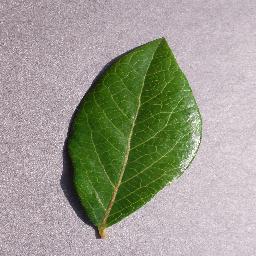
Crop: blueberry
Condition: healthy